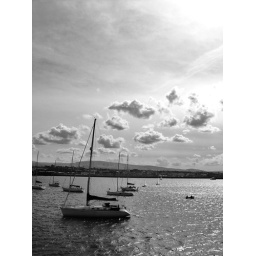
Watching clouds sail by